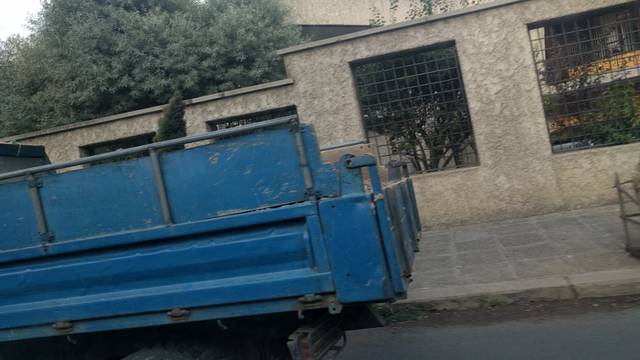
Region: Bolivia
Coordinates: -16.544, -68.09